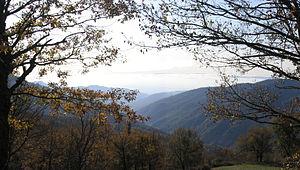
L’isthme de Catanzaro ou isthme de Marcellinara est un isthme situé en Calabre baigné par la mer Ionienne et la mer Tyrrhénienne. C'est l'isthme le plus étroit de la péninsule italienne étant délimité à l'ouest par le golfe de Sainte-Euphémie et à l'est par le golfe de Squillace.